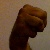
The image shows a hand gesture representing the letter 'M' in Indian Sign Language.